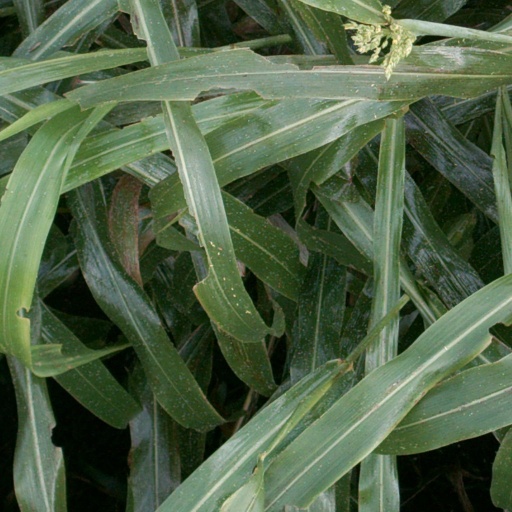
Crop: sorghum